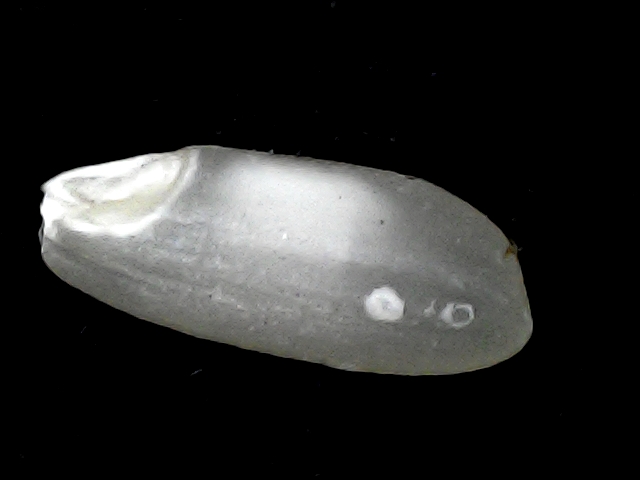
Rice variety: BD91